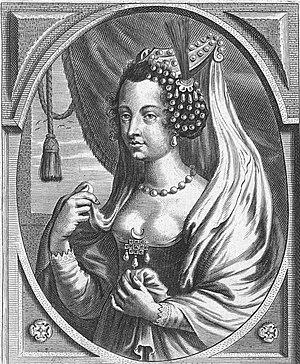
Hatice Turhan, née vers 1627 et morte le 4 août 1683, dont le nom signifie "miséricorde", fut épouse du Sultan Ibrahim Ier et Sultane validé en tant que mère de Mehmet IV. Hatice Turhan est célèbre par sa régence exercée au nom de son jeune fils, et par son mécénat. Avec sa belle-mère, la sultane Kösem, elle fait partie des seules régentes officielles de l'histoire de l'Empire ottoman qui ont pu exercer le commandement suprême. Hatice Turhan fut la seule femme à participer légalement à la gouvernance de l'Empire ottoman, bien qu'en pratique elle ait transféré les pouvoirs politiques au grand vizir. De ce fait, Hatice Turhan fut l'une des figures marquantes de la période connue sous le nom de Sultanat des femmes. Hatice Turhan a survécu à l'extermination des 280 concubines noyées dans le Bosphore sur l'ordre du sultan Ibrahim Iᵉʳ.